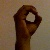
The image shows a hand gesture representing the letter 'O' in Indian Sign Language.